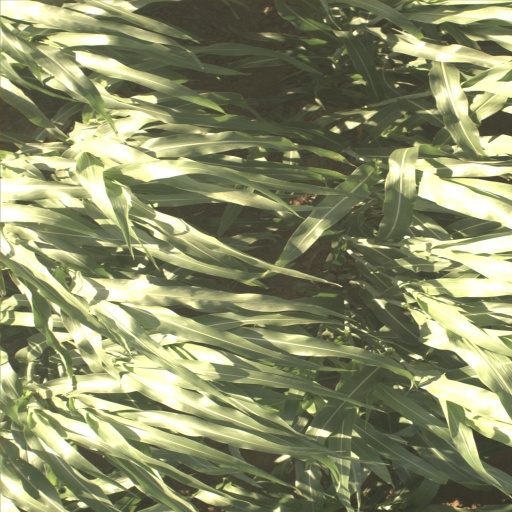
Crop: sorghum